Ouranosaurus

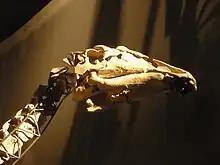
Skull

The skull of "Ouranosaurus" is long. It was rather low, being wide and only tall. The top of the skull was flat, the highest point being just in front of the orbits and sloping down towards both the rear of the skull and the tip of the snout. This makes "Ouranosaurus" have the most elongate skull of any non-hadrosaurid, the length being 3.8 times the maximum height, although the skull is proportionally wider than related "Mantellisaurus".